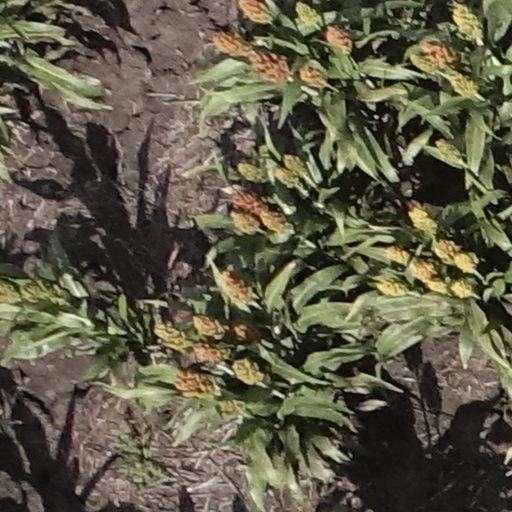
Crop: sorghum